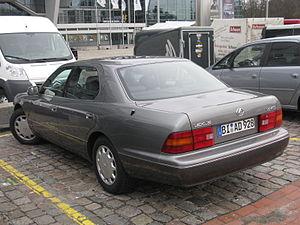
La Lexus LS est le premier modèle Lexus commercialisé à partir de 1989, en cinq générations.